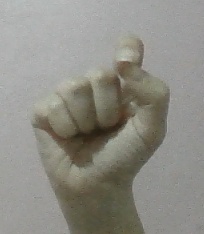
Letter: fa